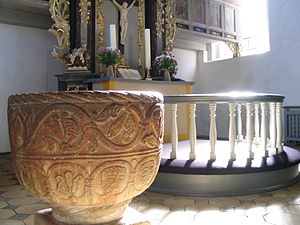
Grumtoft Kirke / Billeder
Grumtoft Kirke er en kirkebygning beliggende i landsbyen Grumtoft i det nordlige Angel i Sydslesvig. Kirken er viet til Vor Frue. Grumtoft Kirke rummer siddepladser til 500 kirkegængere og er dermed den største blandt de gamle danske landsbykirker i Angel.